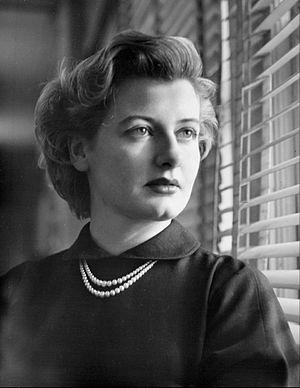
Constance Ford est une actrice américaine, née le 1ᵉʳ juillet 1923 à New York - morte le 26 février 1993 dans cette même ville.